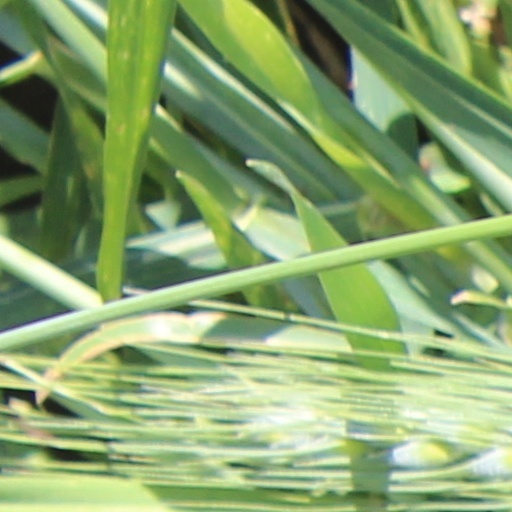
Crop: wheat